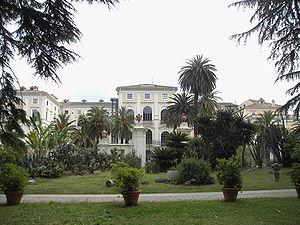
Le Palais Corsini est un palais romain du XVᵉ siècle situé dans le quartier du Trastevere.
Ferdinando Fuga est un architecte italien.
Le jardin botanique de Rome est situé sur les pentes du Janicule, dans le rione du Trastevere, dans l'ancien parc de la Villa Corsini, qui fut un temps la résidence de Christine de Suède.